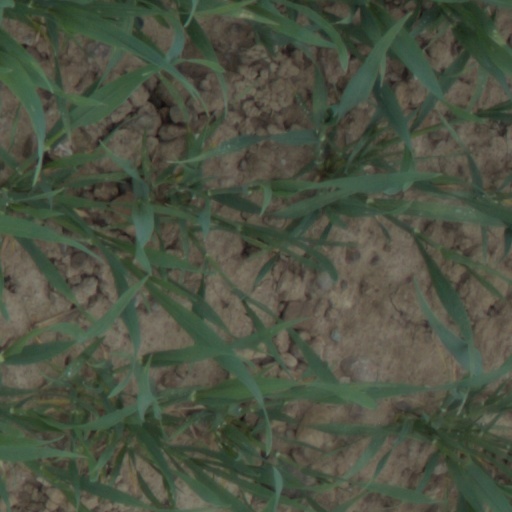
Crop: wheat